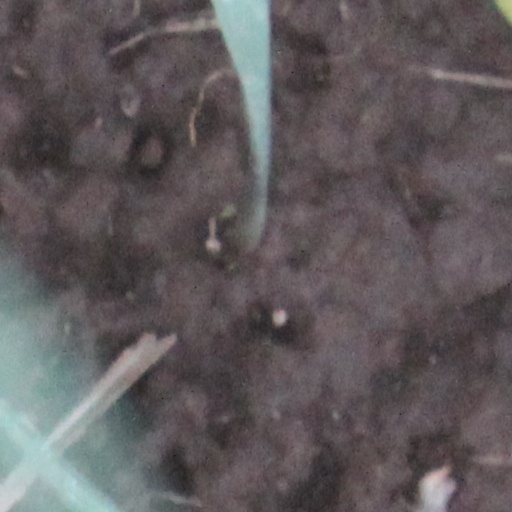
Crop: wheat